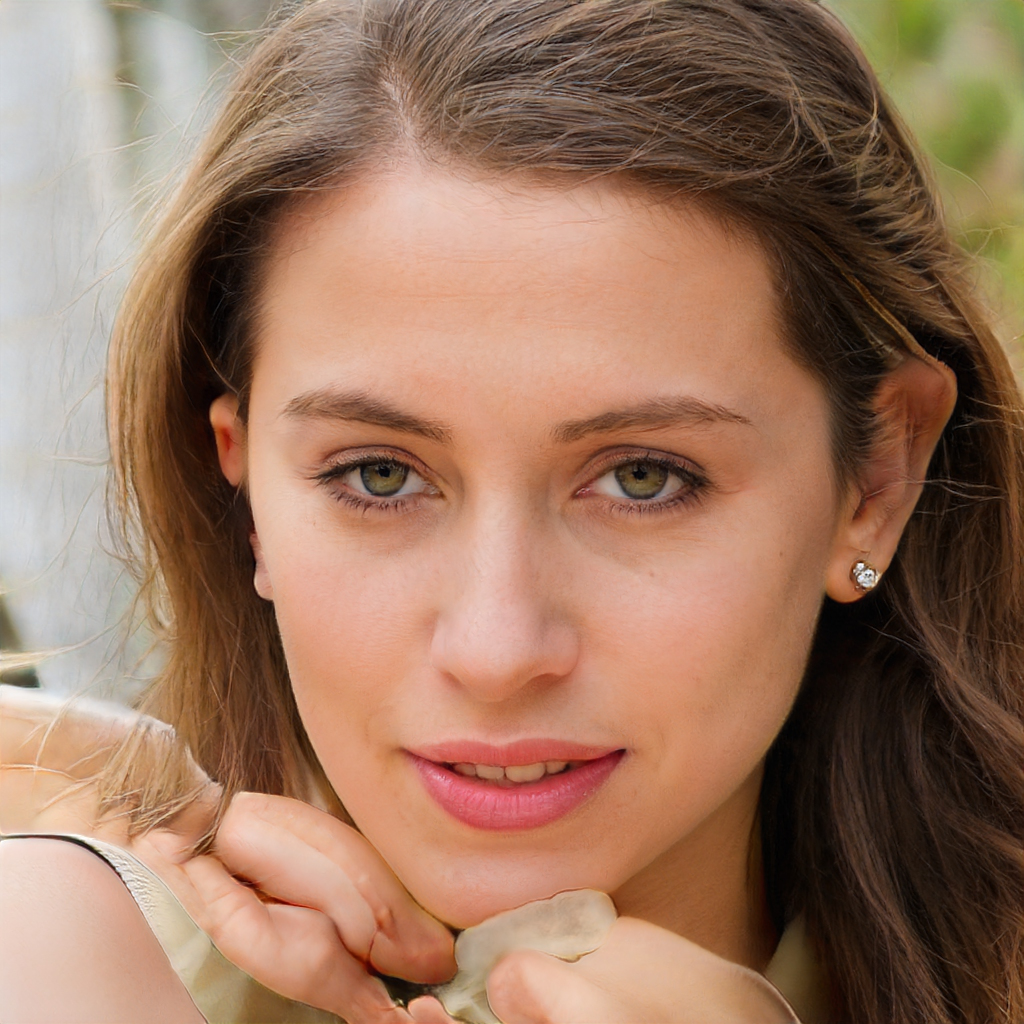
Gender: Female